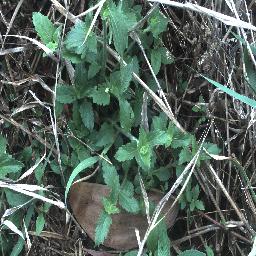
Label: siam_weed